Artaud (album)

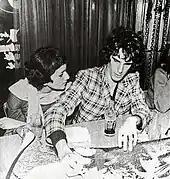
Spinetta with Cristina Bustamante, to whom "Todas las hojas son del viento" is referred, circa 1970.

Perhaps the "most accessible moment" on "Artaud", opener ""Todas las hojas son del viento"" (English: "All Leaves Belong to the Wind") is a folk rock ballad with a predominantly acoustic sound, although it contains an electric guitar solo at the end. Spinetta's acoustic guitar moves through the musical notes G, F and D, with an irregular phrasing that was characteristic of his music. It has been described as "perhaps "Artaud"s most accessible moment". Pedro Ogrodnik C. of Colombian magazine "Rockaxis" noted the simplicity and "warm climate" of the short track, and felt it was very reminiscent of Sui Generis' work. It is a well-known Spinetta classic.